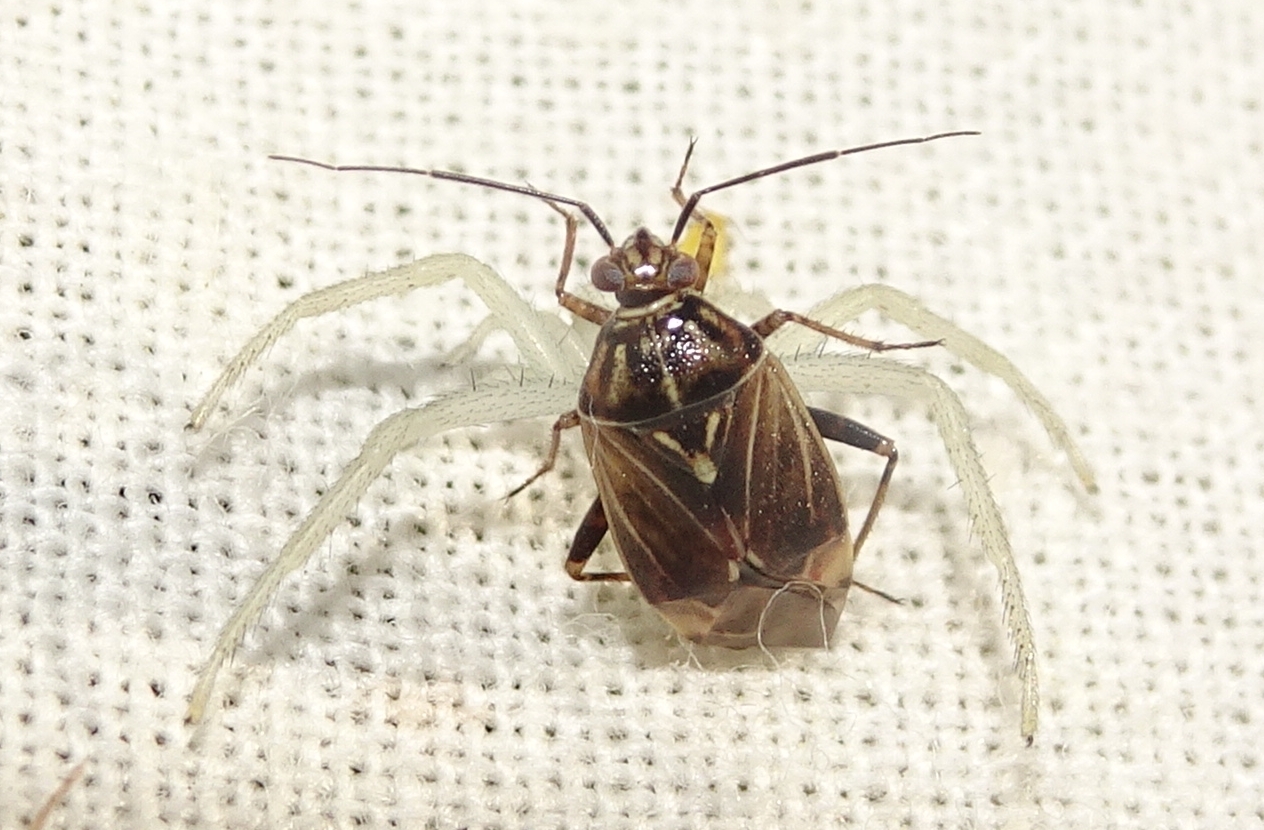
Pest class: lygus_bug